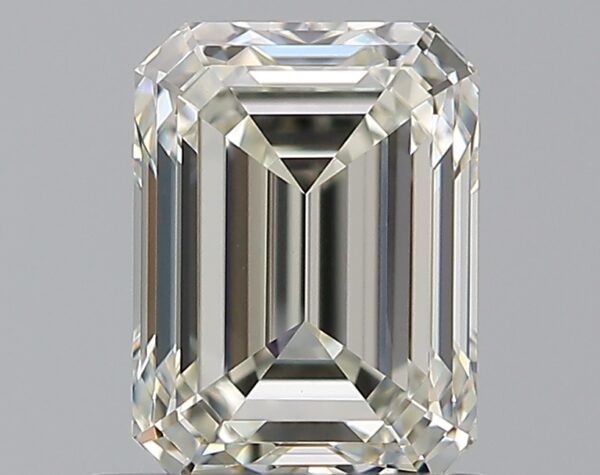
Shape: emerald
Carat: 0.9
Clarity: VVS1
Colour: K
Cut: EX
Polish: EX
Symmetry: EX
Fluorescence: N
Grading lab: GIA
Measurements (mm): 6.22 x 4.59 x 3.14